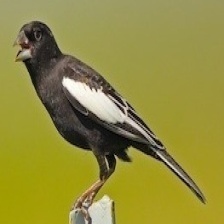
Species: LARK BUNTING
Scientific name: CALAMOSPIZA MELANOCORYS
ImageNet parent category: indigo_bunting